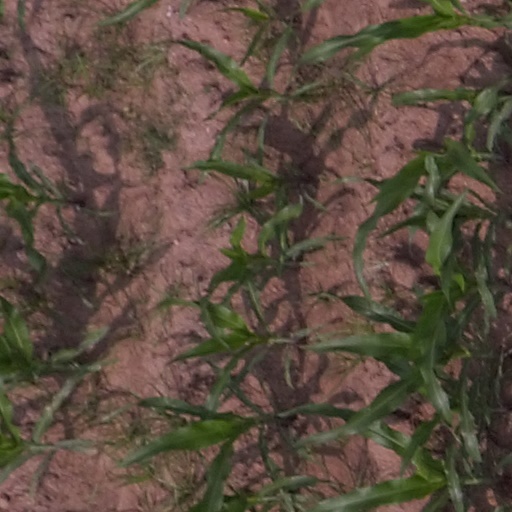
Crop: maize; corn